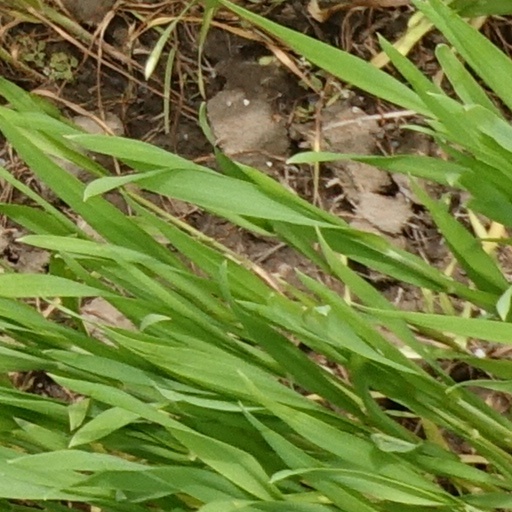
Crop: wheat